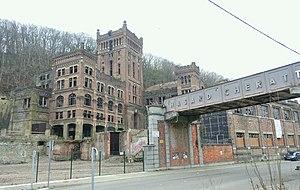
Charbonnage du Hasard de Cheratte en 2019
Le Charbonnage du Hasard de Cheratte est le principal charbonnage de la Société anonyme des Charbonnages du Hasard composé de quatre puits de mine et de quelques galeries affleurantes. Il est situé à Cheratte, une section de la commune belge de Visé située en Région wallonne, dans la province de Liège. Un premier puits est creusé dès 1850 pour extraire la houille. Il ferme une première fois en 1877 à la suite d'un accident. Il est rouvert trente ans plus tard en 1907 et exploite le charbon jusqu’en 1977. Au début du XXIᵉ siècle, subsistent des ruines connues pour la pratique de l'urbex. La dépollution du site et la démolition de plusieurs bâtiments commencent en 2017.